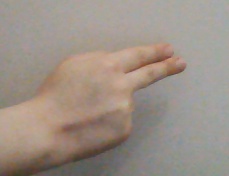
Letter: ain